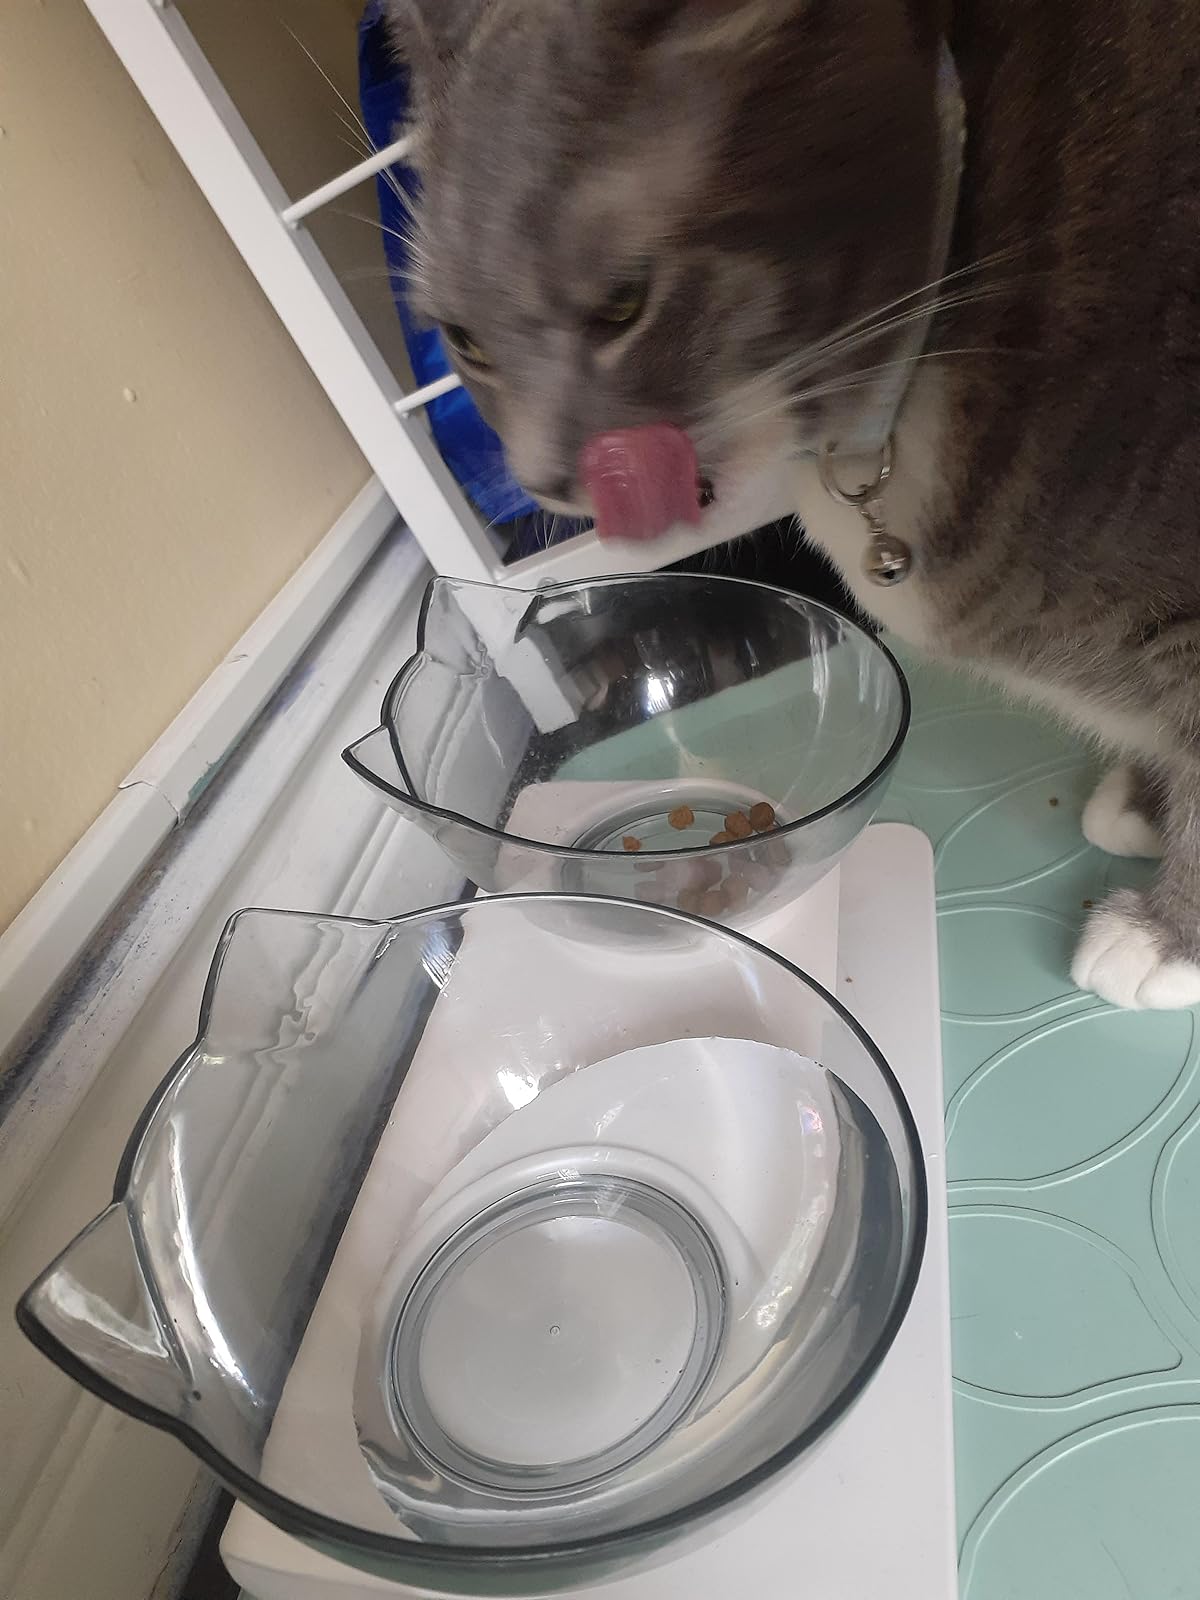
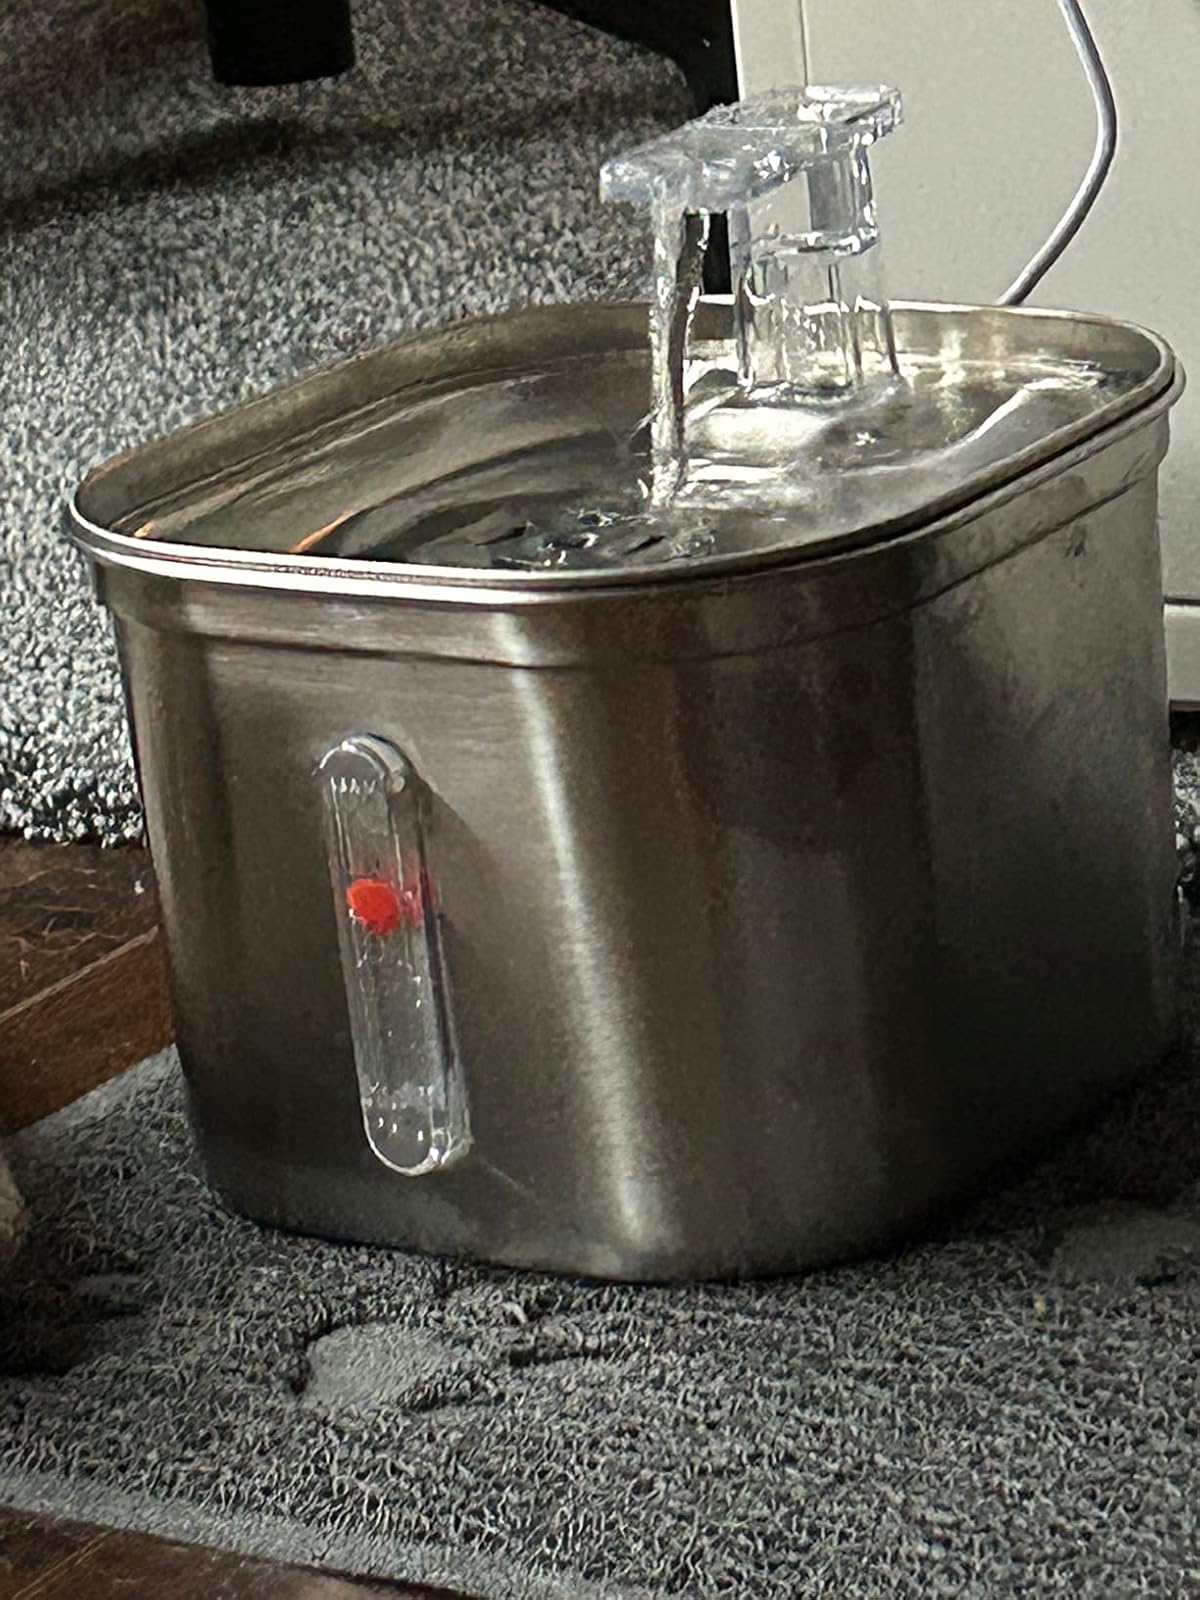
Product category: items_bowl
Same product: no